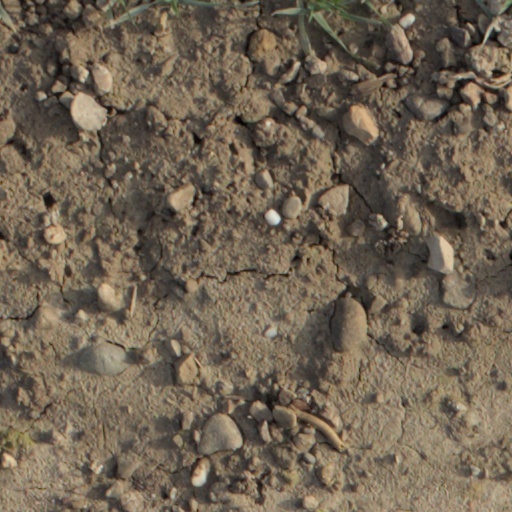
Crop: wheat